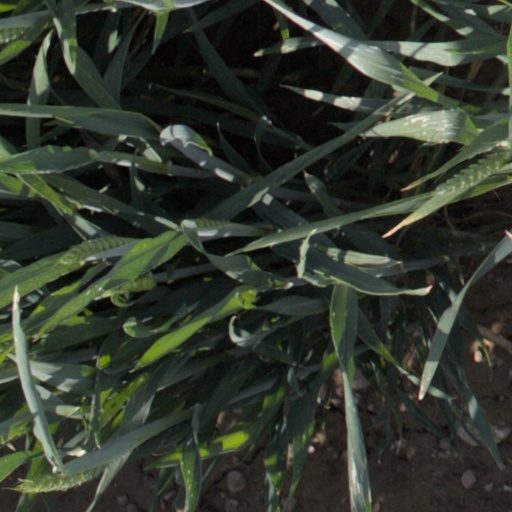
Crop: wheat